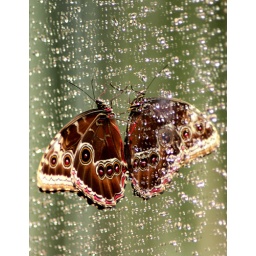
This was taken in the new butterfly house at Chester Zoo